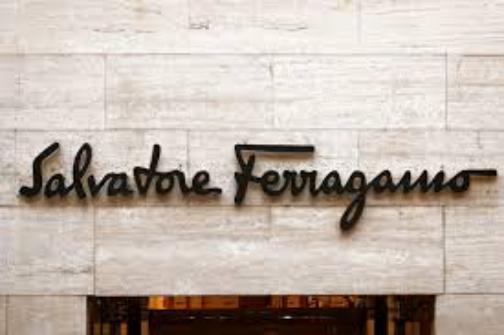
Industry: Clothes